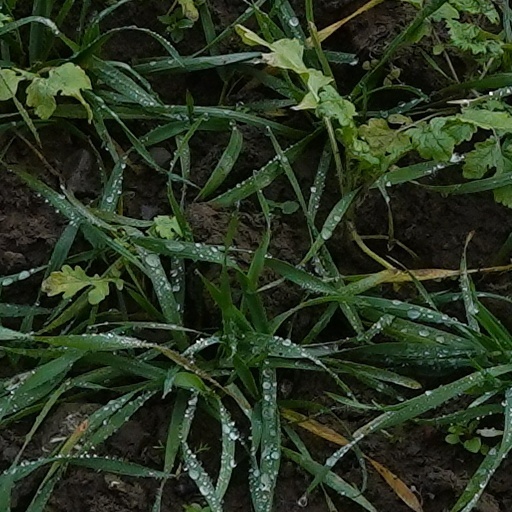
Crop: wheat